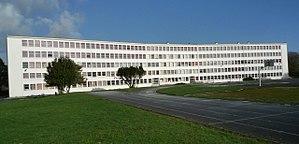
Le bâtiment d'externat inauguré en 1961 (façade orientée au Sud)
Le lycée Laennec est un établissement français d'enseignement secondaire et supérieur, situé à Pont-l'Abbé. Il est constitué de deux EPLE : un lycée d'enseignement général et technologique et un lycée professionnel, labellisé lycée des métiers en 2007.